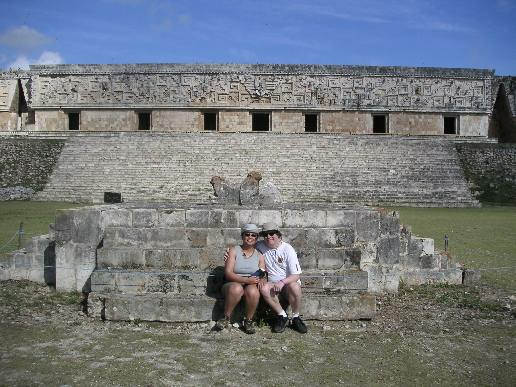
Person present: Yes